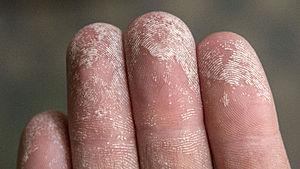
Effets du peroxyde d'hydrogène sur les doigts, à faible concentration.
Le peroxyde d'hydrogène est un composé chimique de formule H₂O₂. Sa solution aqueuse est appelée eau oxygénée. Elle est incolore et légèrement plus visqueuse que l'eau.